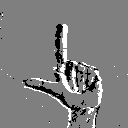
ASL letter: l